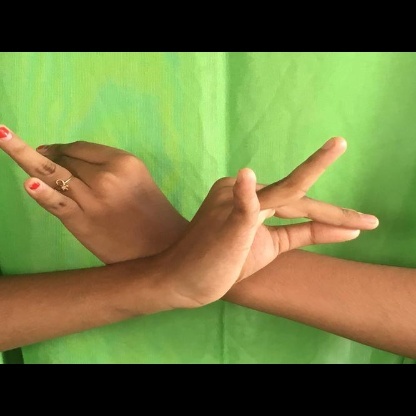
Mudra: Katakavardhana